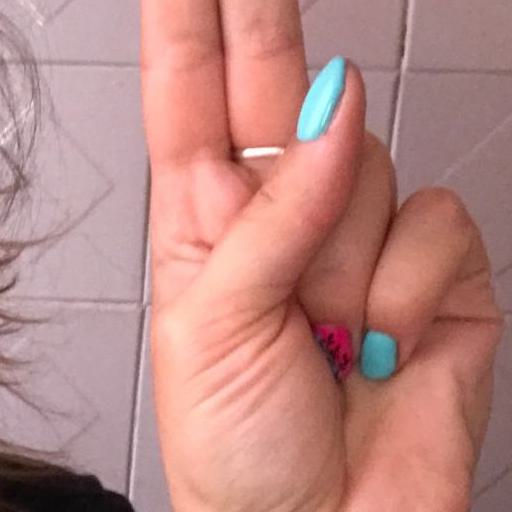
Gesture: two_up